Nick Foles

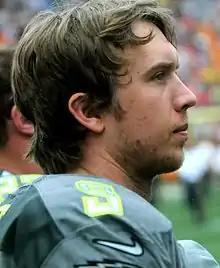
Foles at the 2014 Pro Bowl

Foles finished the 2013 regular season with 27 touchdown passes and only 2 interceptions, just behind Tom Brady's 2016 record of 28 touchdown passes and 2 interceptions for the best TD-INT ratio in NFL history, and a season leading 119.0 passer rating and third in NFL history trailing only to Aaron Rodgers' 122.5 rating in 2011 and Peyton Manning's 121.1 rating in 2004. Foles led the Eagles to a playoff berth, their first since 2010. Hosting the New Orleans Saints in the playoffs at Lincoln Financial Field, the Eagles lost on a last-minute field goal as the game ended at 26–24. Foles threw for 195 yards, two touchdowns, and no interceptions, for a passer rating of 105.0, in his postseason debut. Foles was awarded the "NFL Greatness on the Road" award for his seven touchdown, perfect game performance against the Oakland Raiders during a road game in 2013. When including postseason games, Nick Foles maintains the single season record for TD-INT ratio at 14.5–1, which he achieved by posting 27 touchdown passes in the 2013 regular season, two touchdown passes in the 2013 postseason, and a total of just two interceptions.